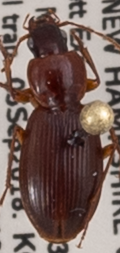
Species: Synuchus impunctatus
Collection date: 2018-09-05
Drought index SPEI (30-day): -0.674
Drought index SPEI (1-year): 0.216
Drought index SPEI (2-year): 0.47